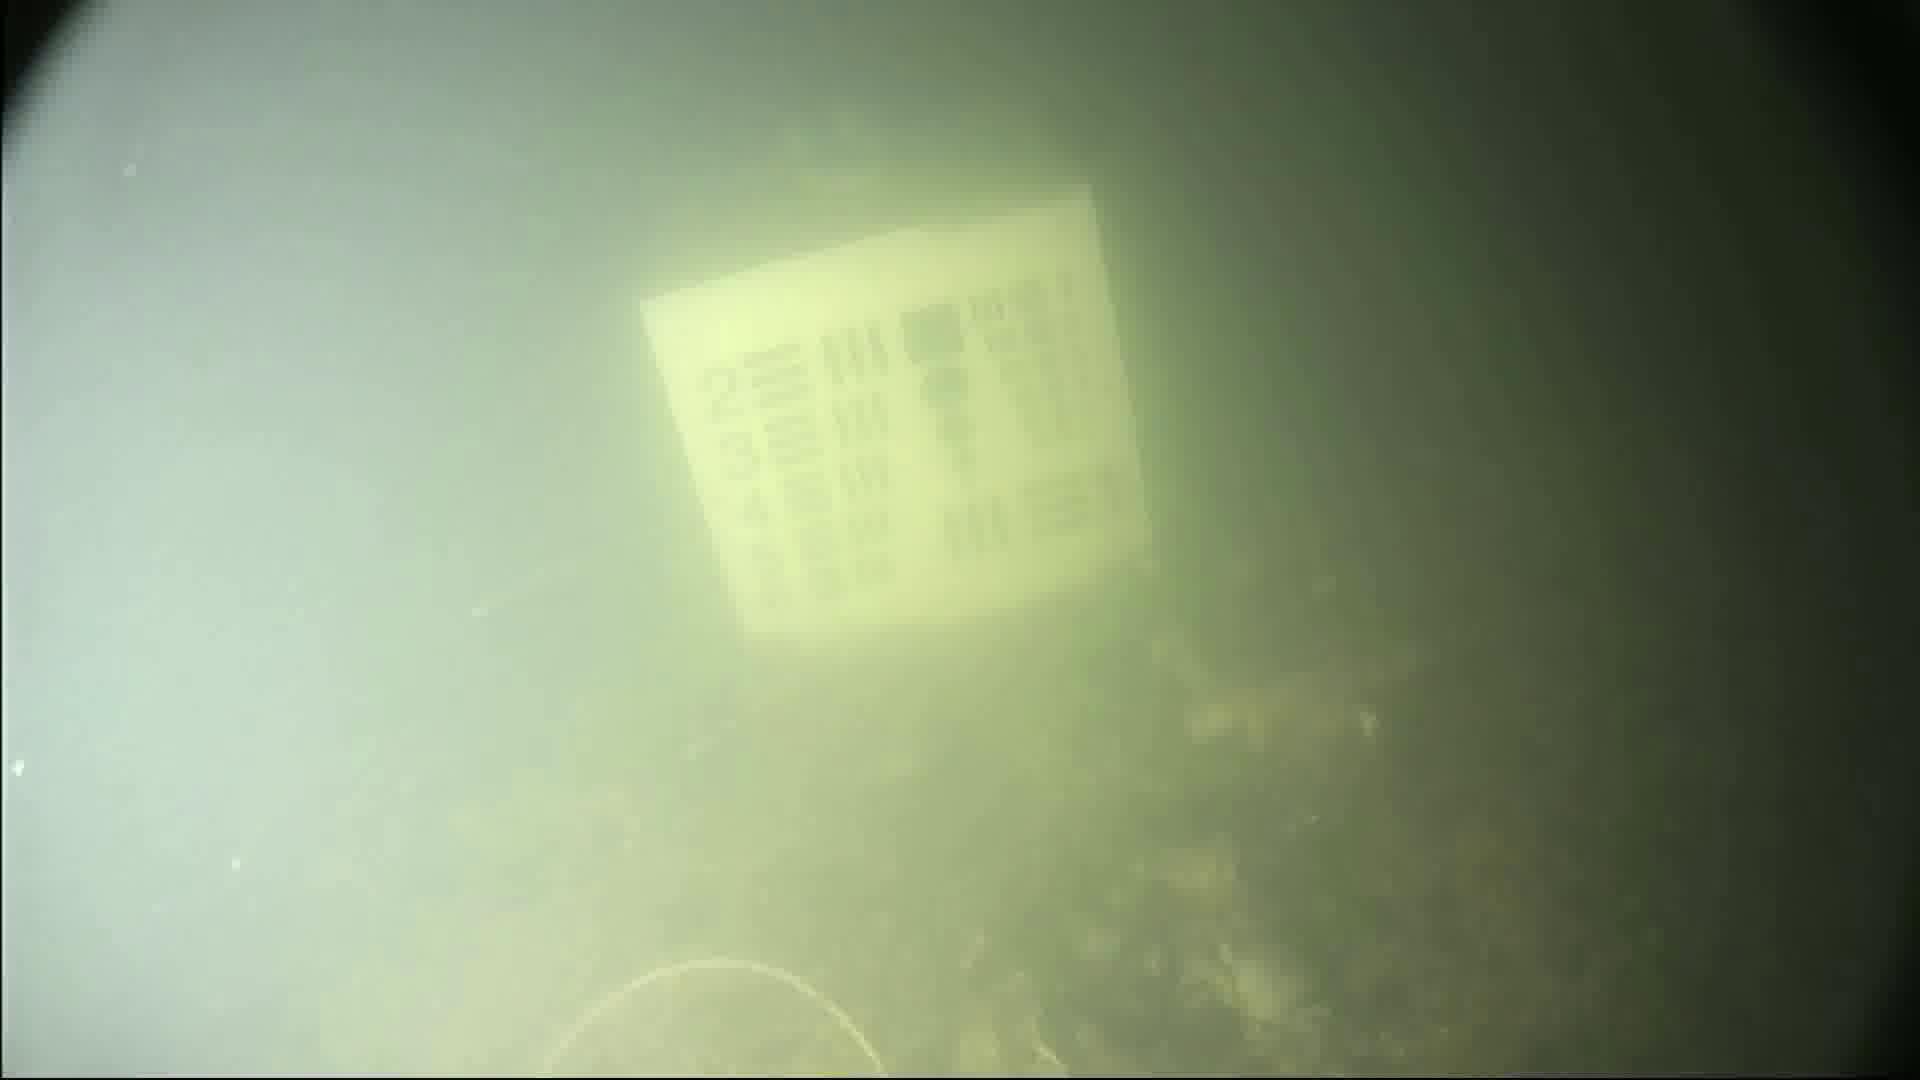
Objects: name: crab